Mike Muir

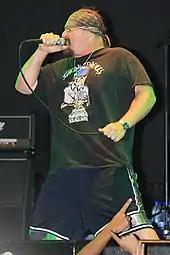
Muir performing in 2008

Muir has released solo albums under his nickname "Cyco Miko" and has sung for No Mercy, replacing original singer Kevin Guercio, who sang for the band on the "Welcome to Venice" compilation. Cyco Miko released three albums on the record label Suicidal Records. The album "Schizophrenic Born Again Problem Child" was released in 2001, following up 1996's "Lost My Brain! (Once Again)". In October 2011 a third Cyco Miko album was released worldwide, featuring previously unreleased and newly written music from Cyco Miko, Suicidal Tendencies and Infectious Grooves. The album entitled "The Mad Mad Muir Musical Tour - Part 1" featured current Suicidal Tendencies band members as well as performances by Fletcher Dragge, Robert Trujillo, Brooks Wackerman, bassist Thundercat (Stephen Bruner) and saxophonist Kamasi Washington. No Mercy released only one album with Muir, "Widespread Bloodshed/Love Runs Red" on Suicidal Records.